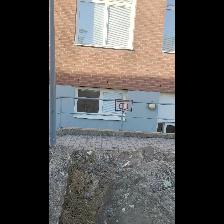
Label: NonHuman